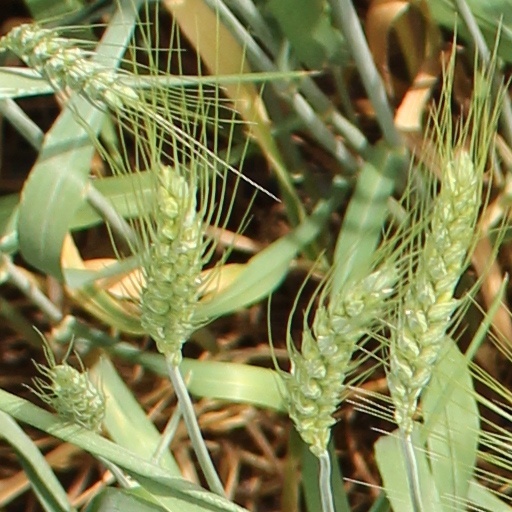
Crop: wheat